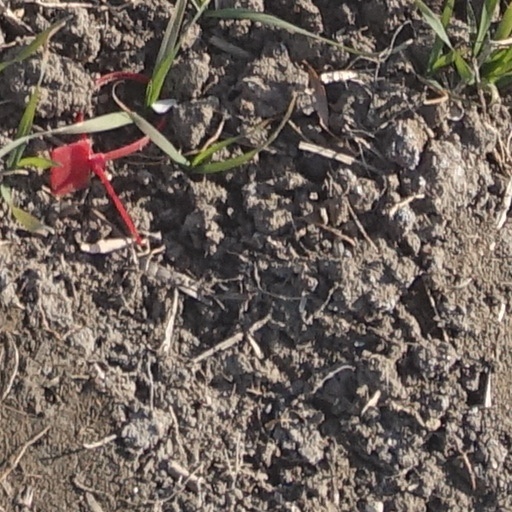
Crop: wheat